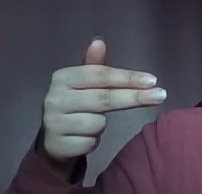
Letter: ghain